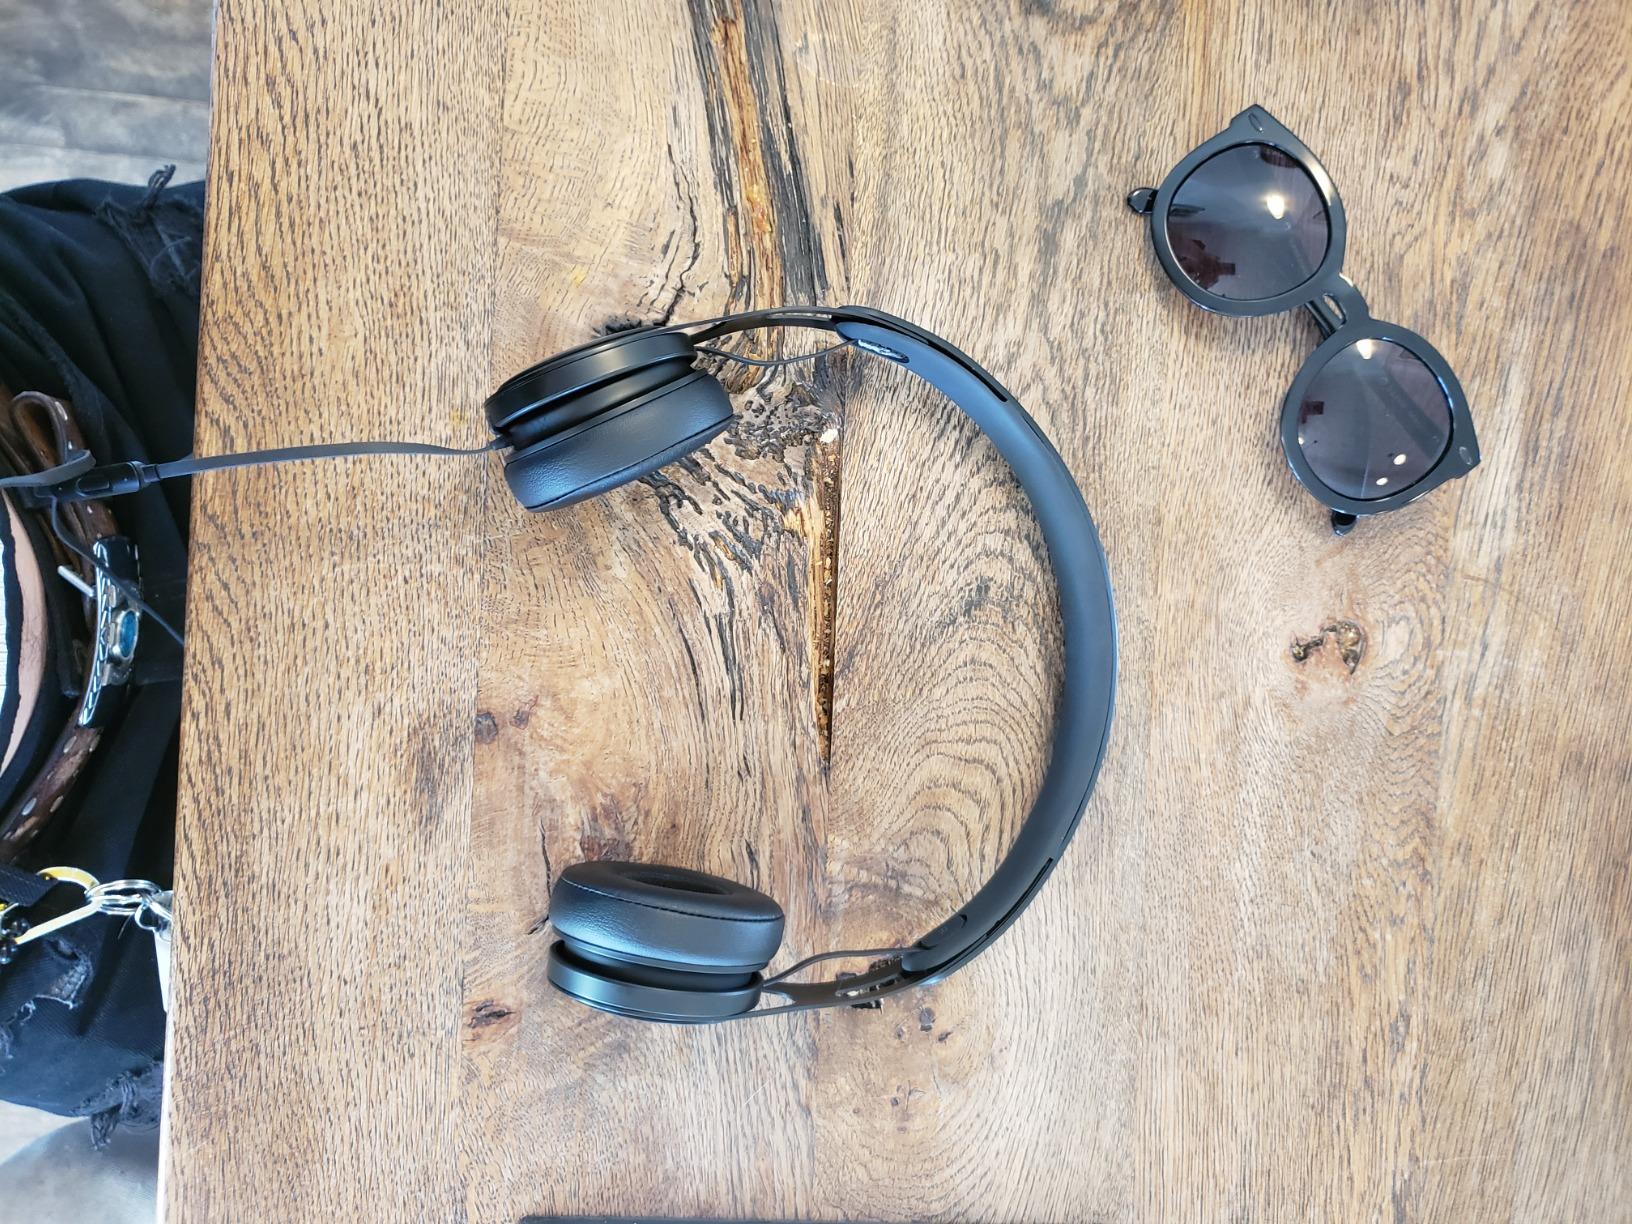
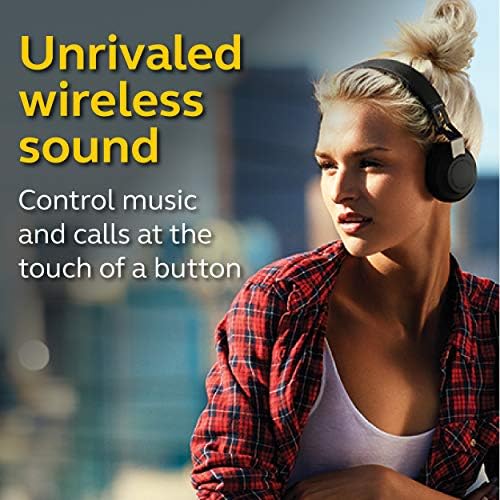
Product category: headphones
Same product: no